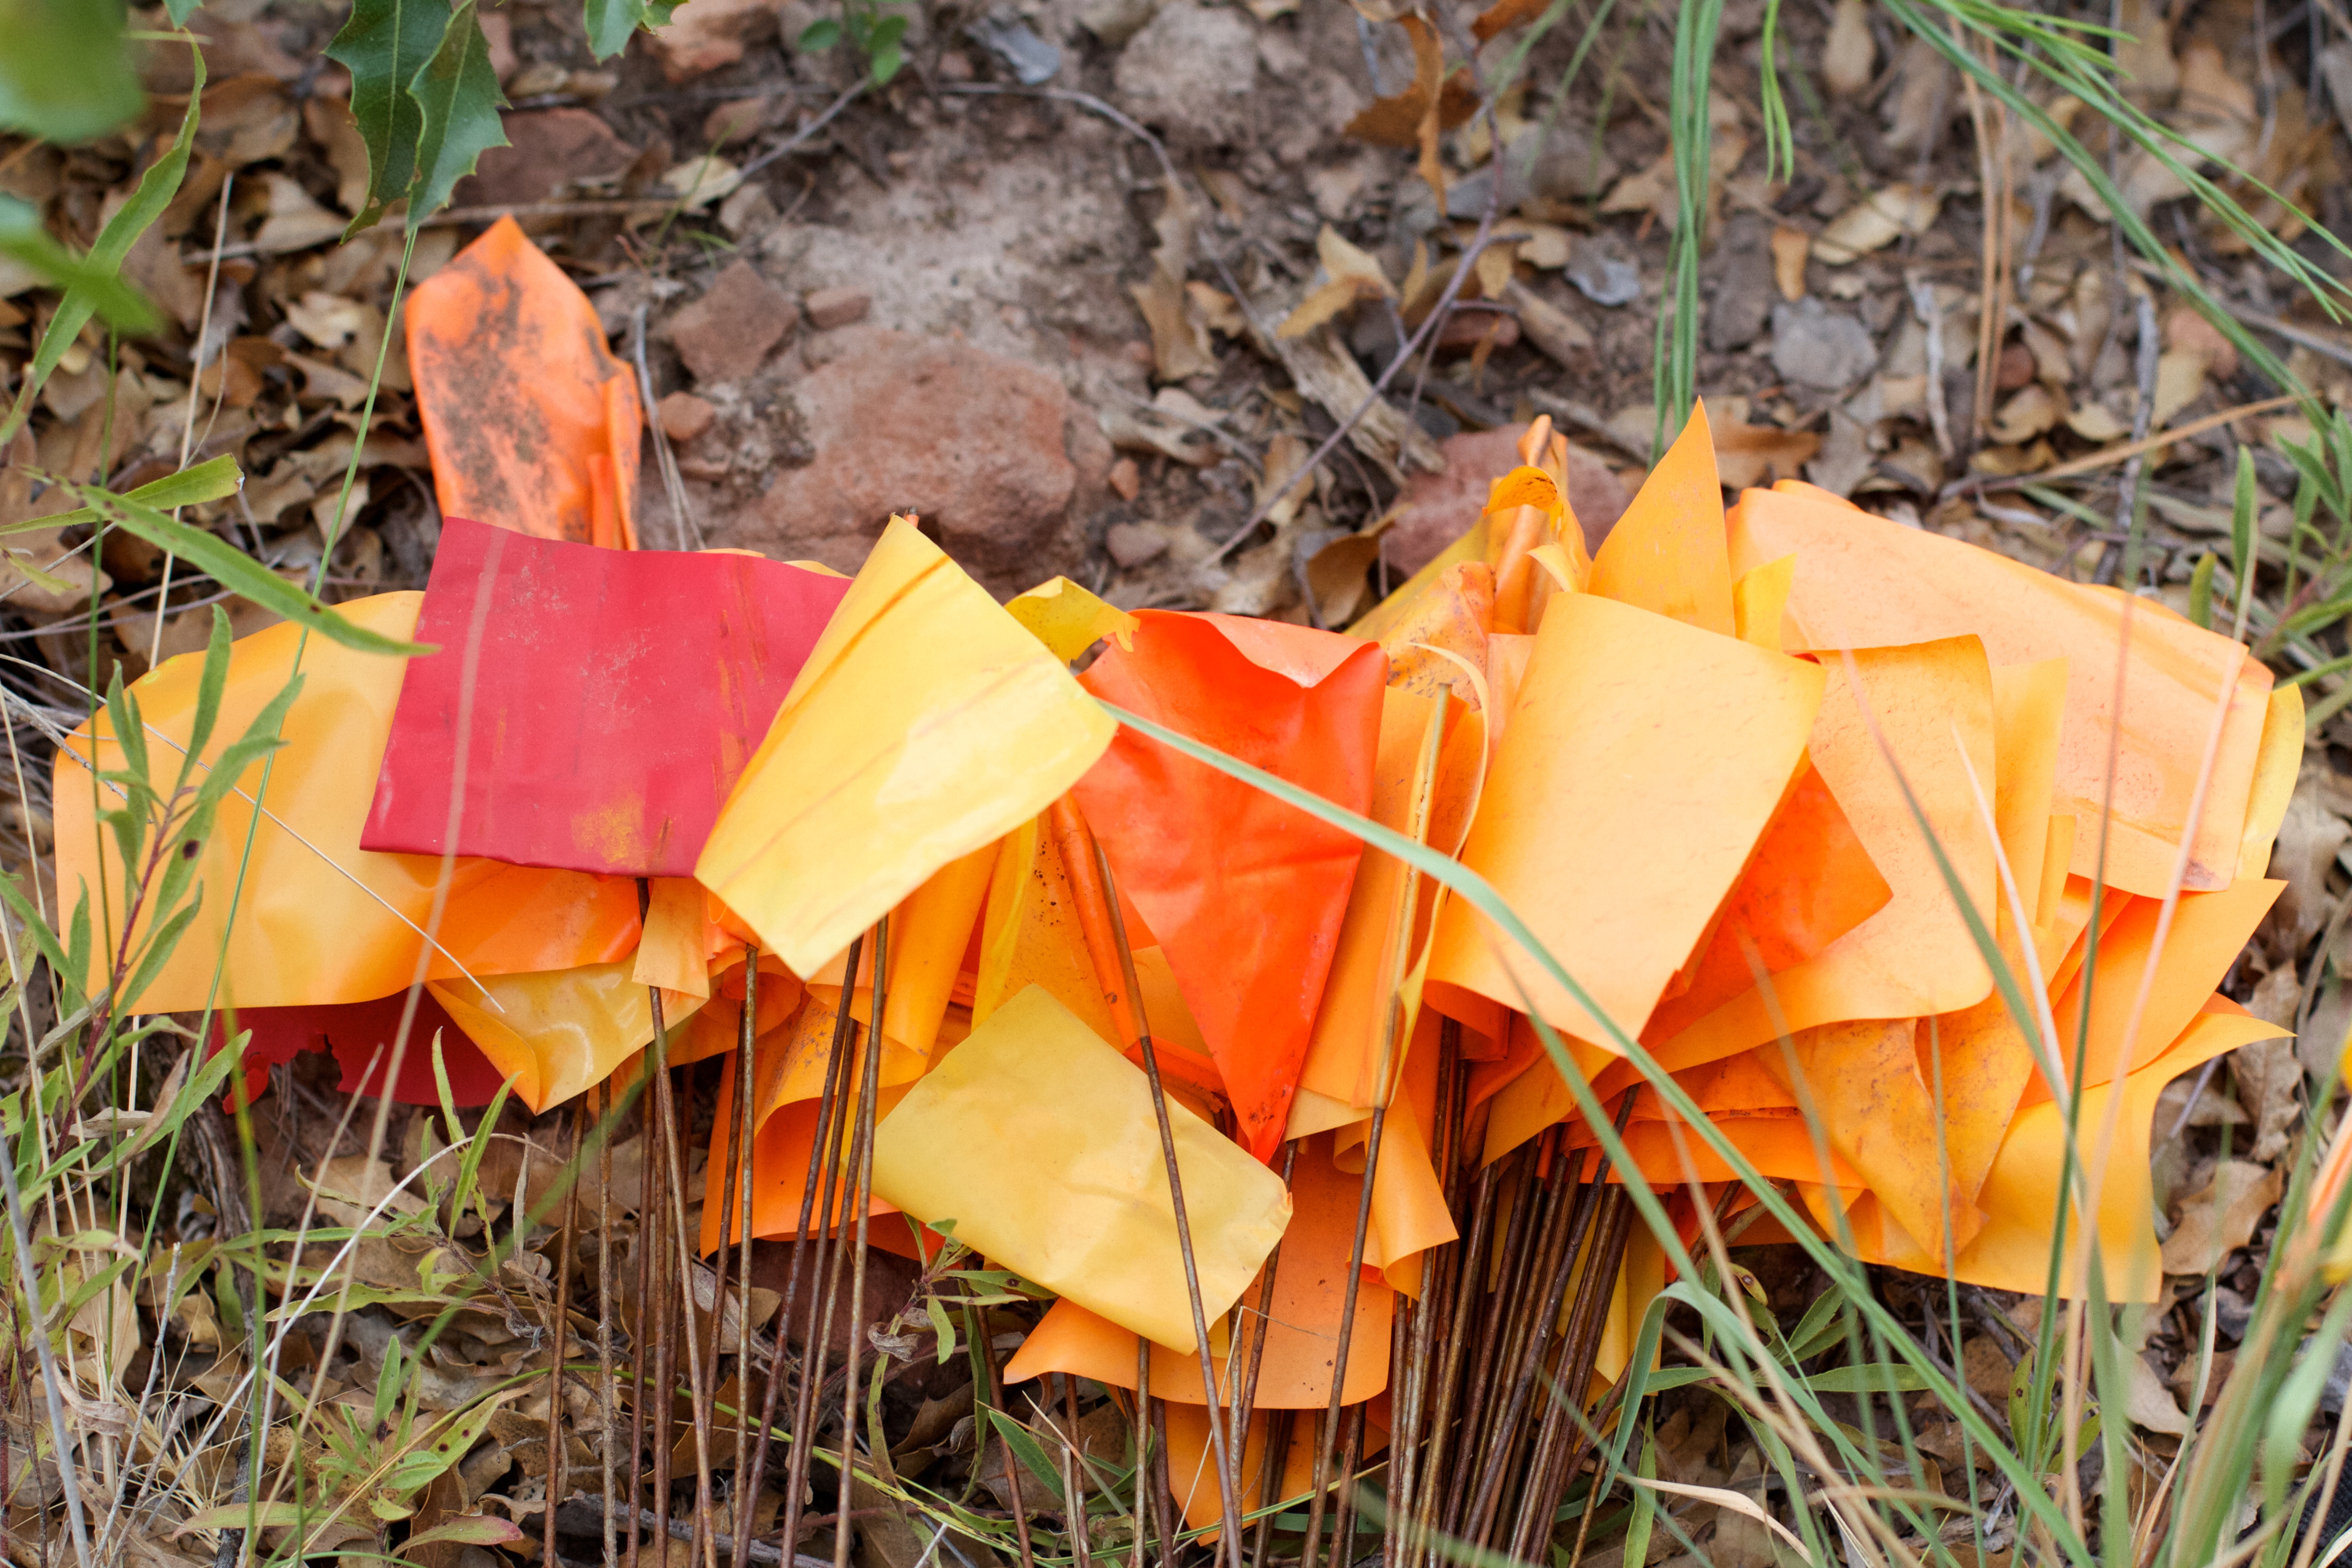
plant, leaf, flower, autumn, botany, yellow, flora, season, art, pstrails